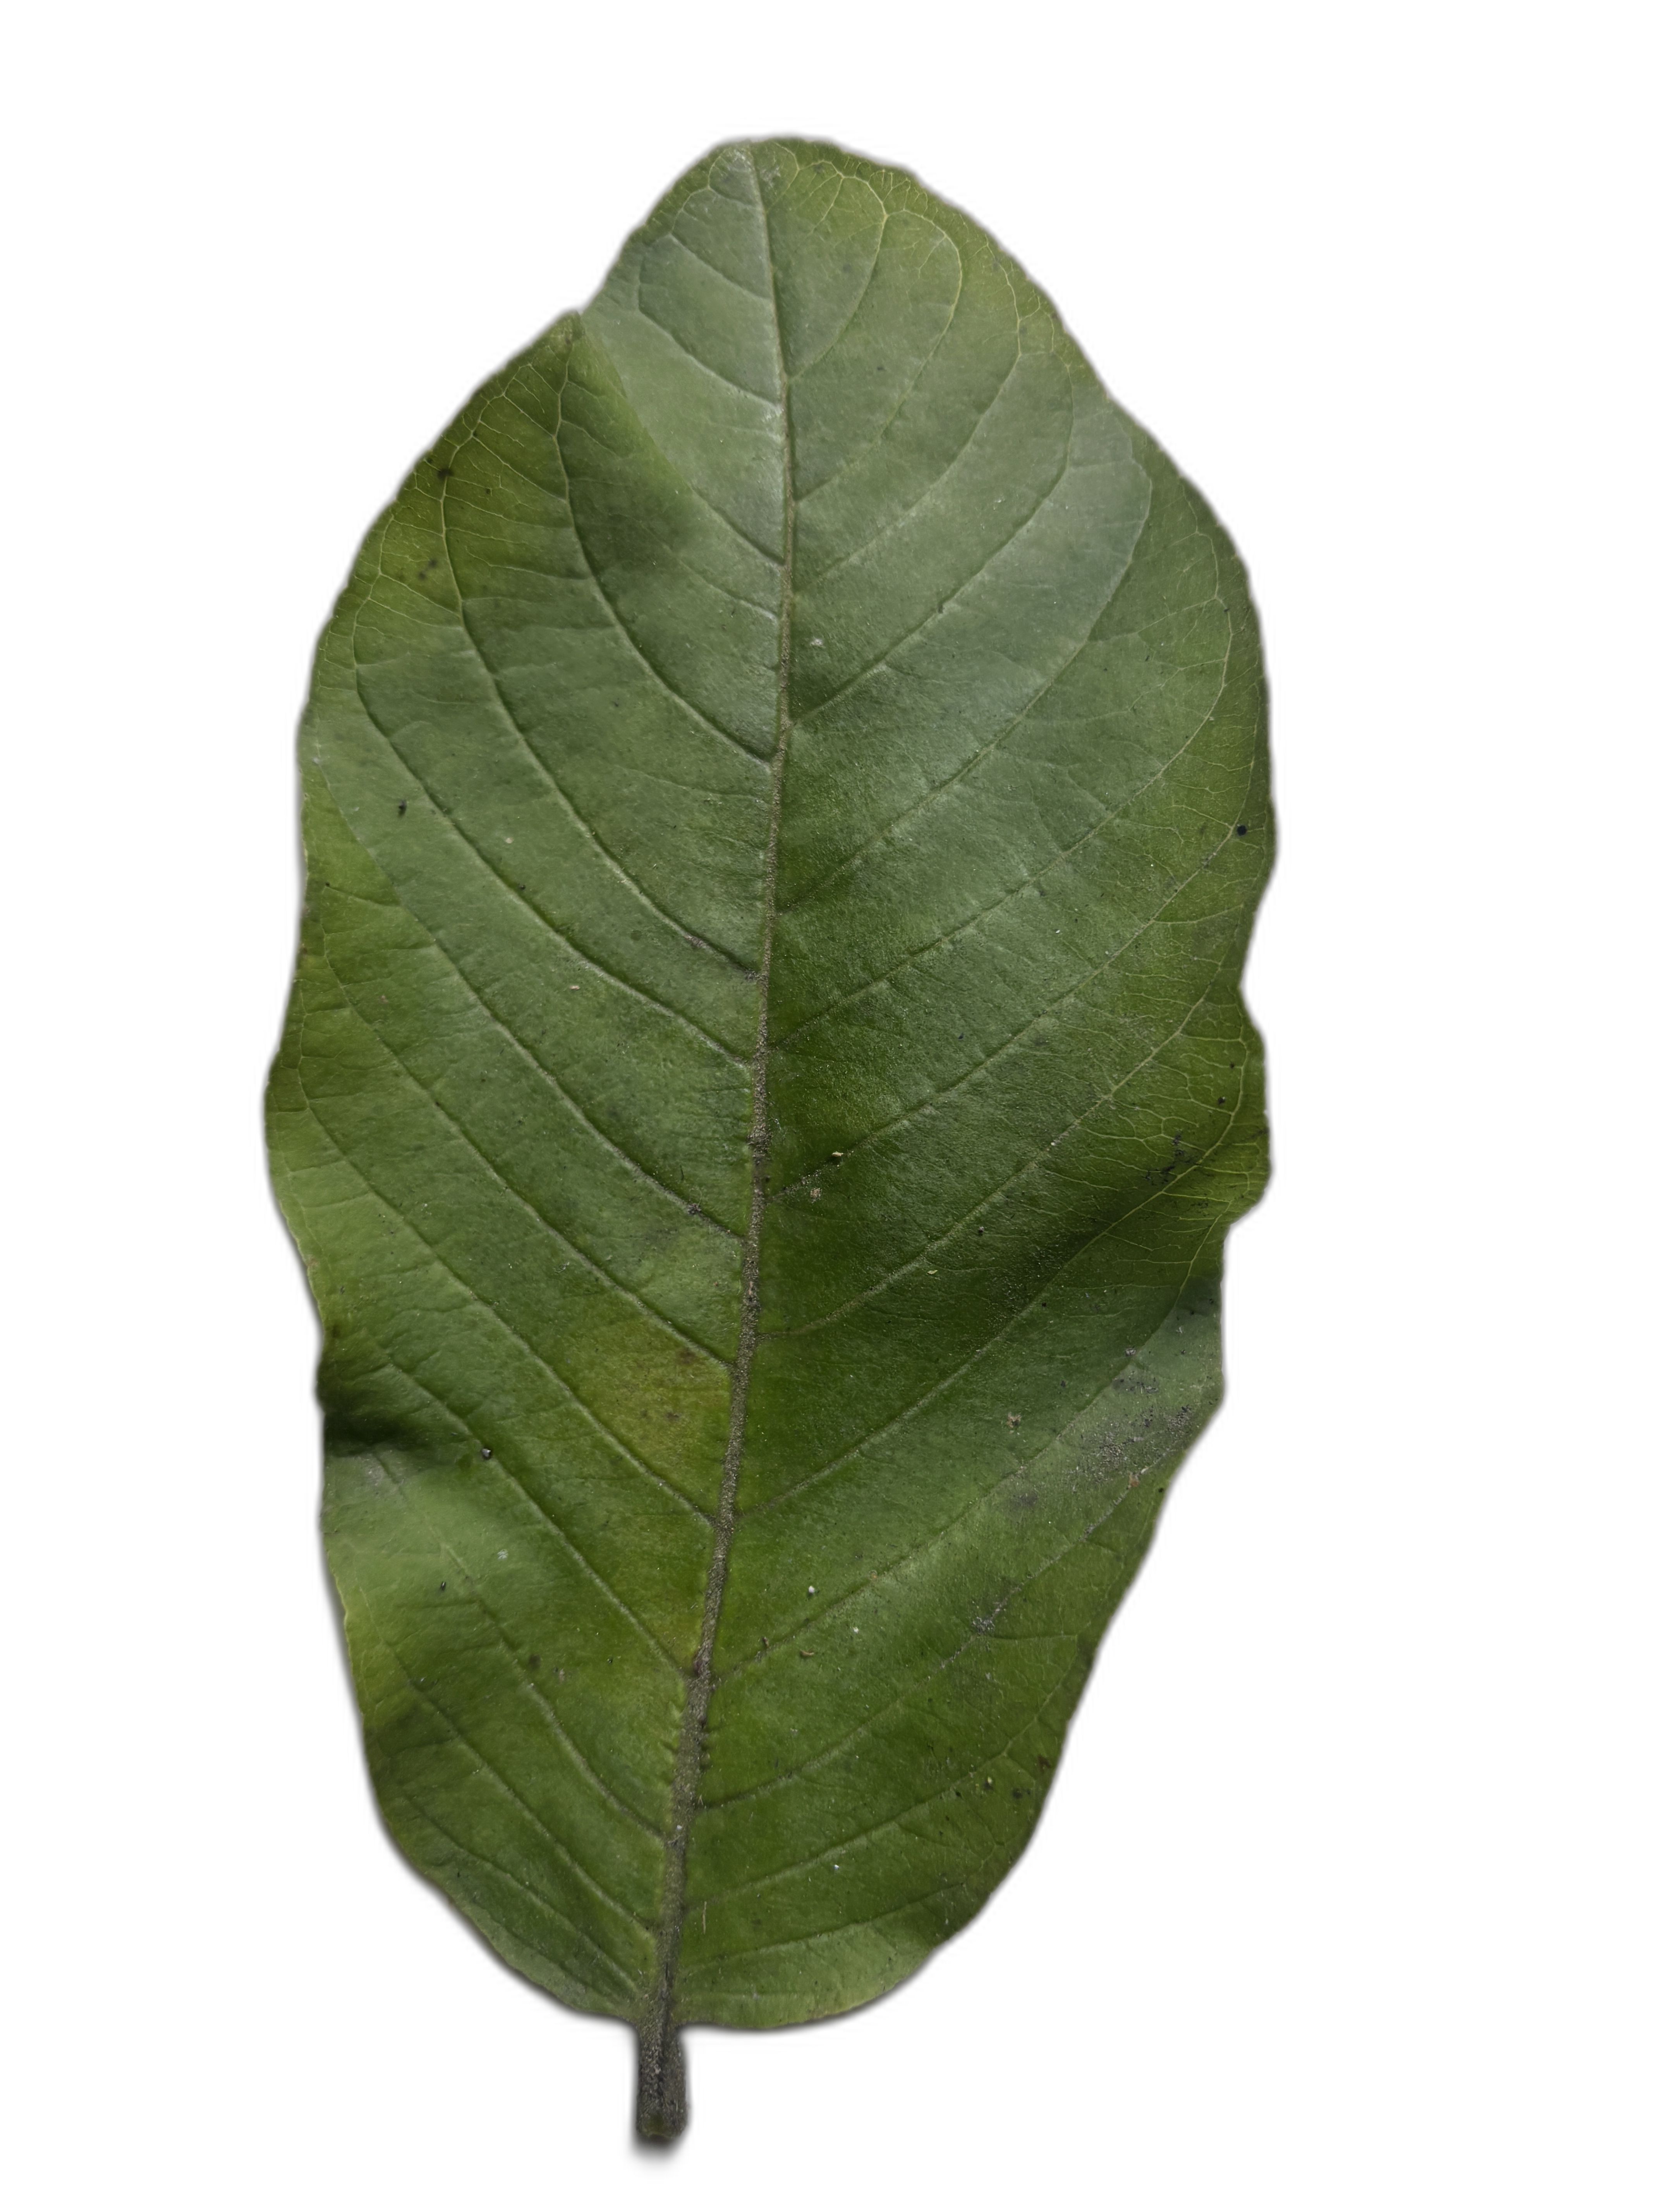
Plant part: leaf
Disease: Healthy